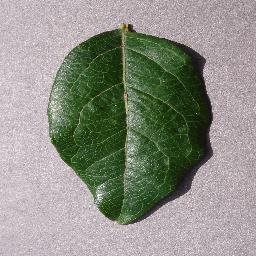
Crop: blueberry
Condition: healthy